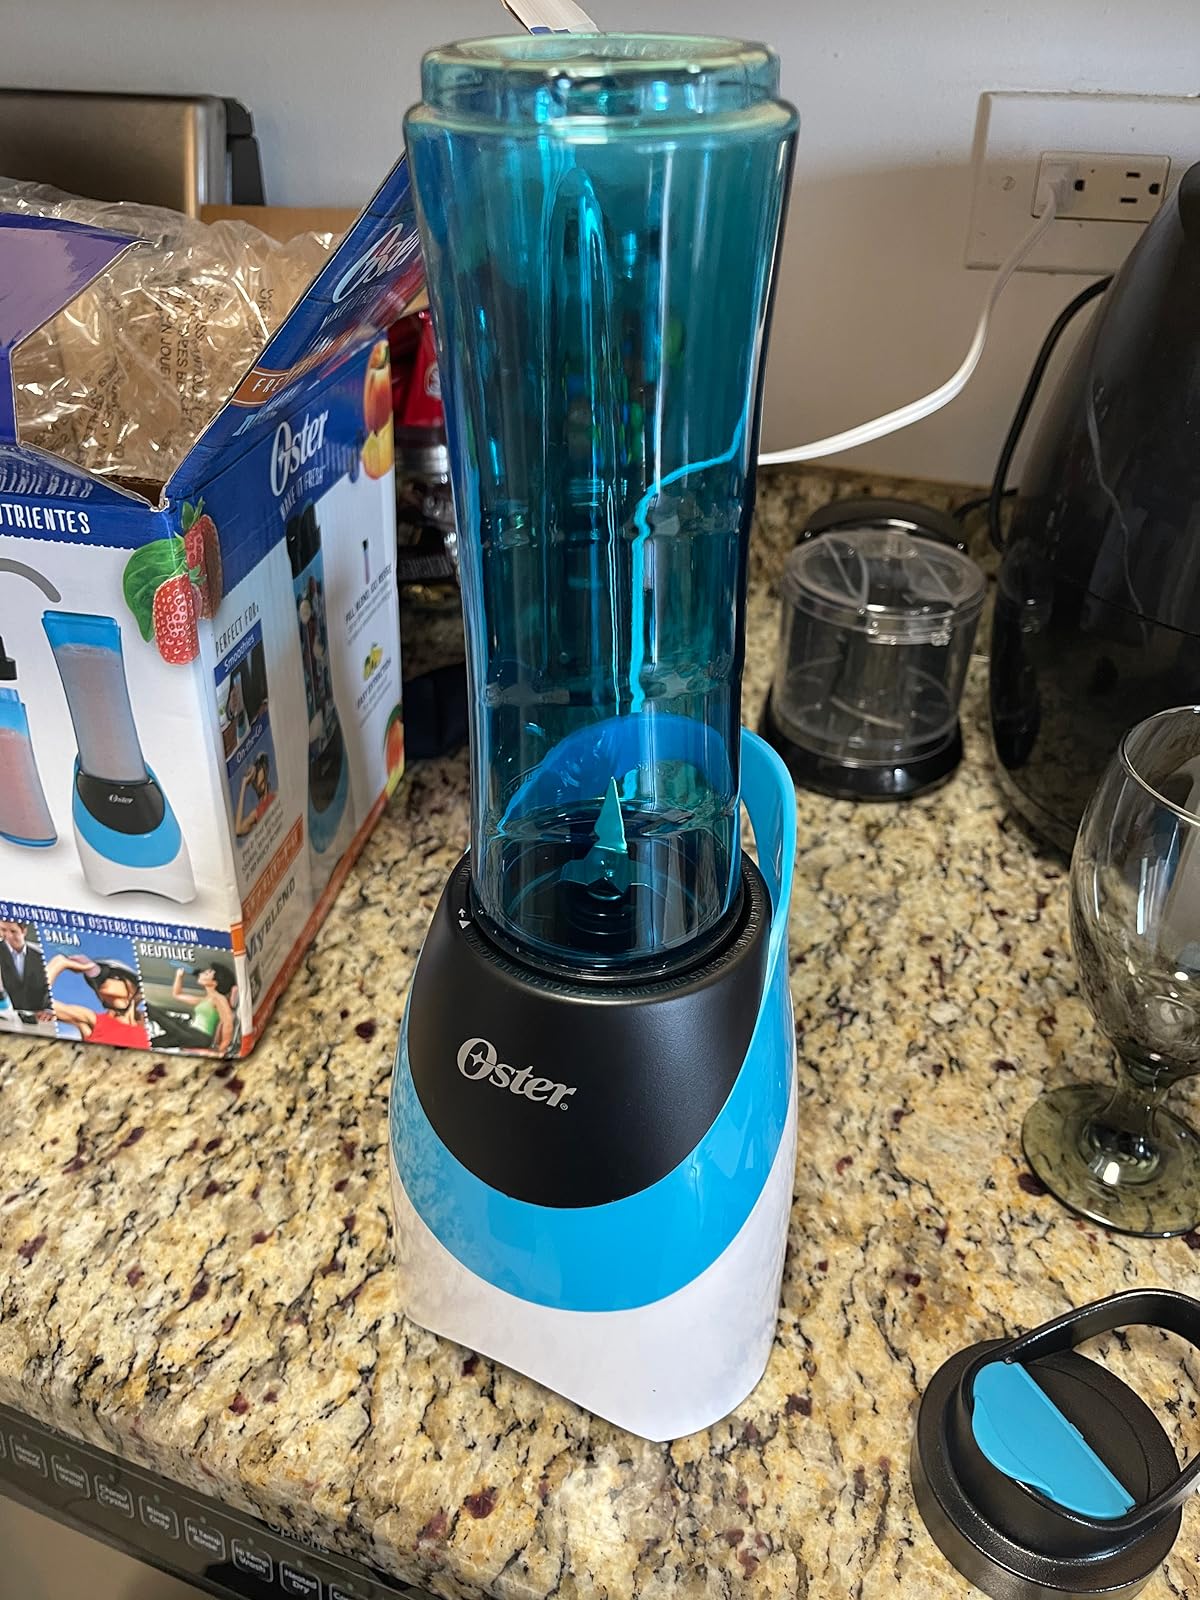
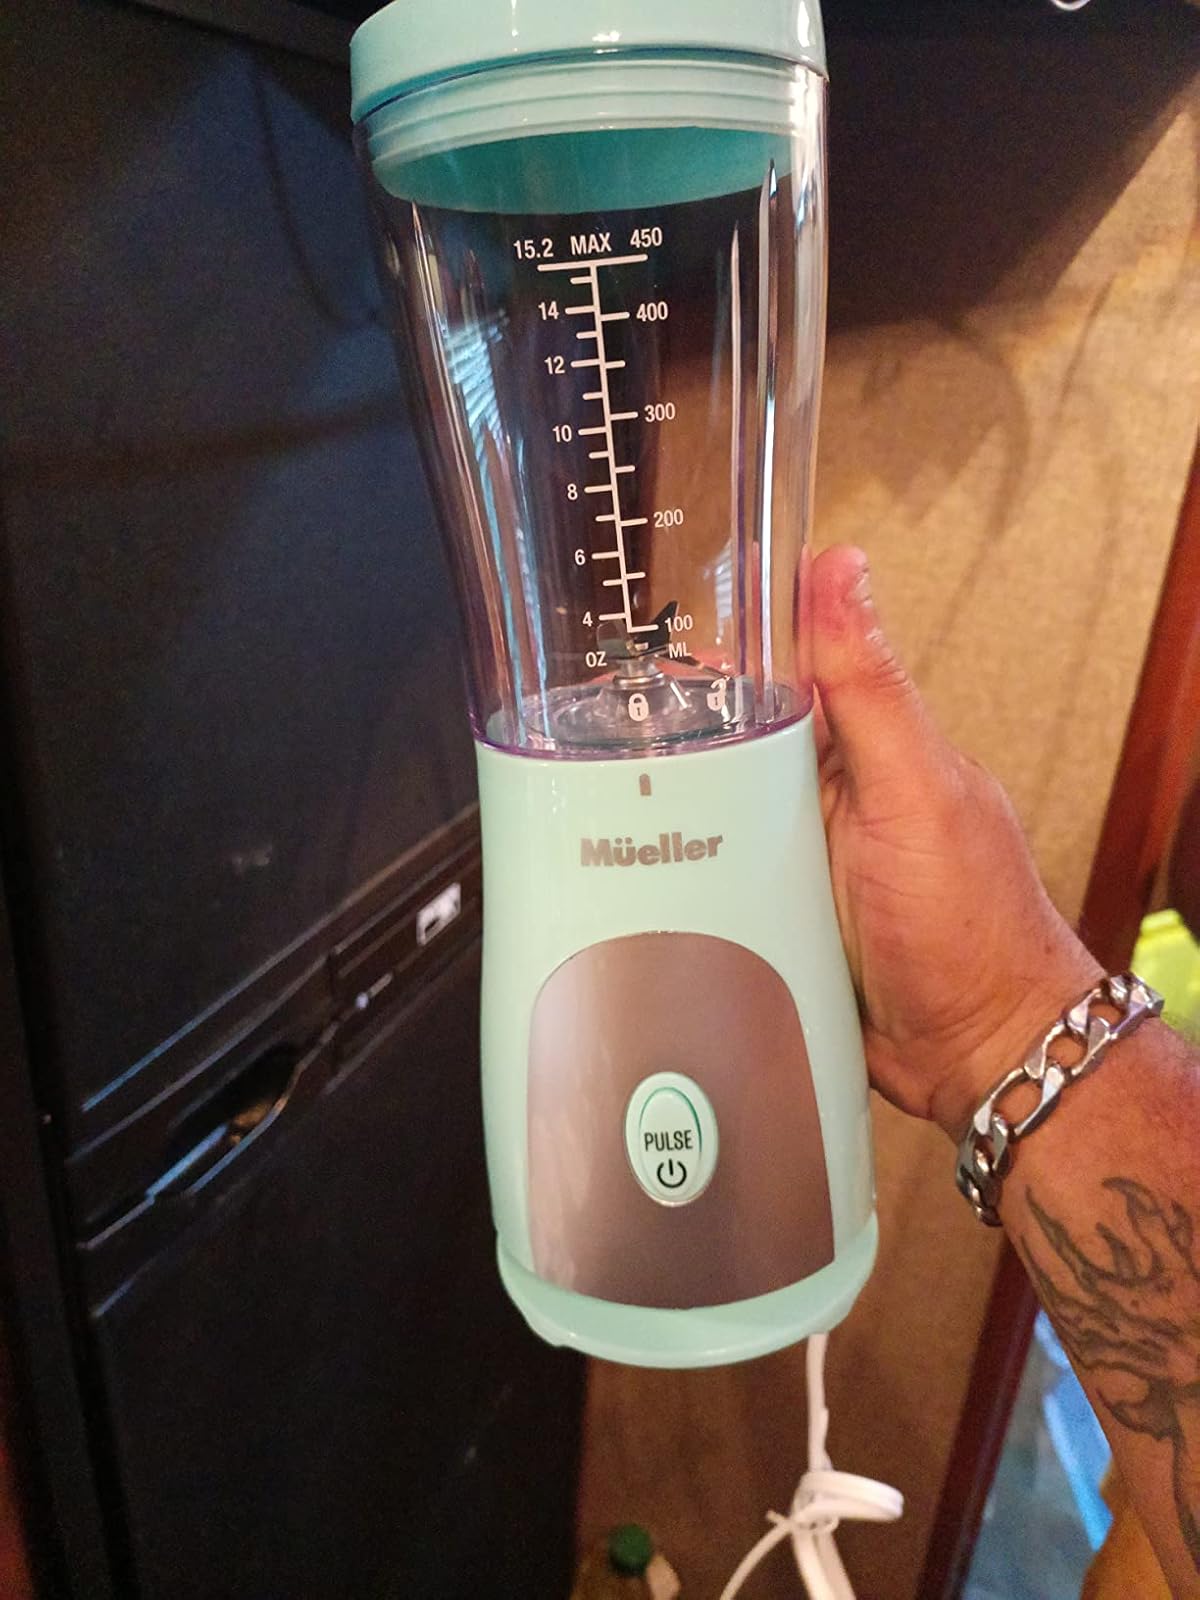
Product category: items_blender
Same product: no